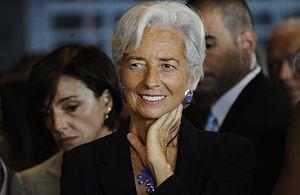
Christine Lagarde, née le 1ᵉʳ janvier 1956 à Paris, est une avocate, femme d'affaires et femme politique française.